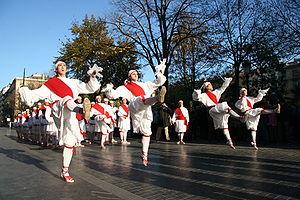
Les danses basques constituent une partie très importante de la culture basque et la base de son folklore. Chaque territoire historique, ou province, a ses particularités. Chaque village possède sa danse qu’il a coutume d’interpréter au cours de ses fêtes principales ou lors de festivités telles que les carnavals, très présents dans les sept provinces. Quelques-unes d’entre elles sont très anciennes, leurs origines se perdant dans la nuit des temps, d’autres sont des arrangements plus ou moins modernes de danses traditionnelles, et certaines sont de nouvelles chorégraphies sur des bases populaires.